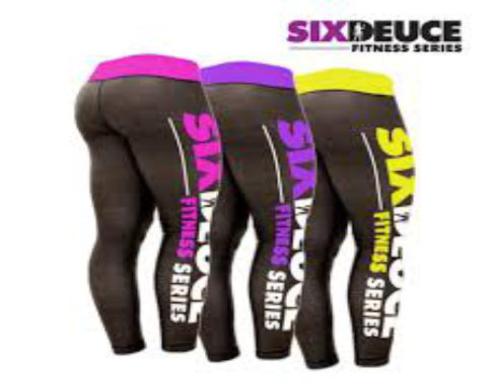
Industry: Clothes